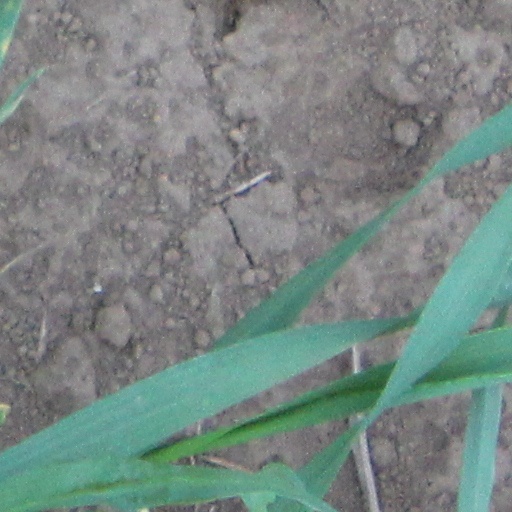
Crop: wheat